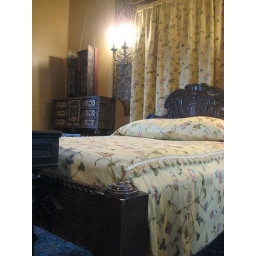
The bedroom in the guest house